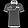
Label: T - shirt / top